Flintshire Coalfield

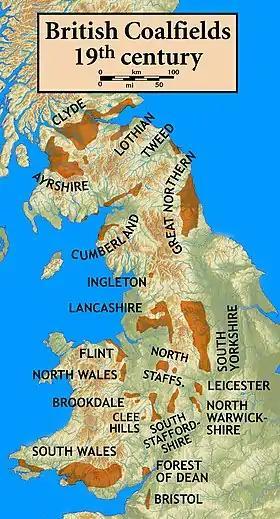
The Flintshire Coalfield is labelled as "Flint"

The Flintshire Coalfield in north-east Wales is one of the smaller British coalfields. It is in the county of Flintshire and extends from the Point of Ayr in the north, along the Dee Estuary through Connah's Quay to Caergwrle in the south. A small part extends onto the Wirral i.e. English coast of the estuary at Neston, Cheshire which was the site of a coalmine for a period. The coal-bearing strata continue southwards of Caergwrle as the Denbighshire Coalfield. Together the two coalfields are known as the North Wales Coalfield.